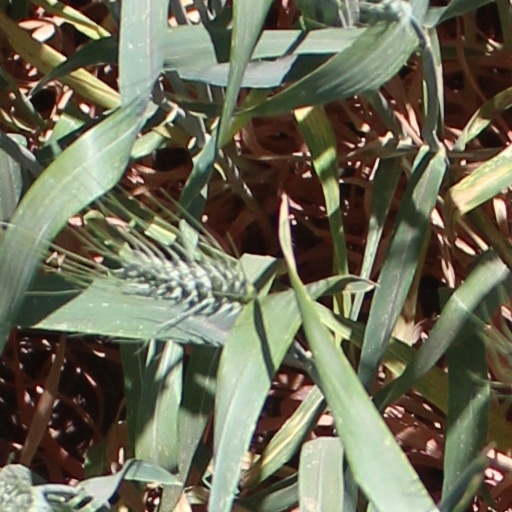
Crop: wheat